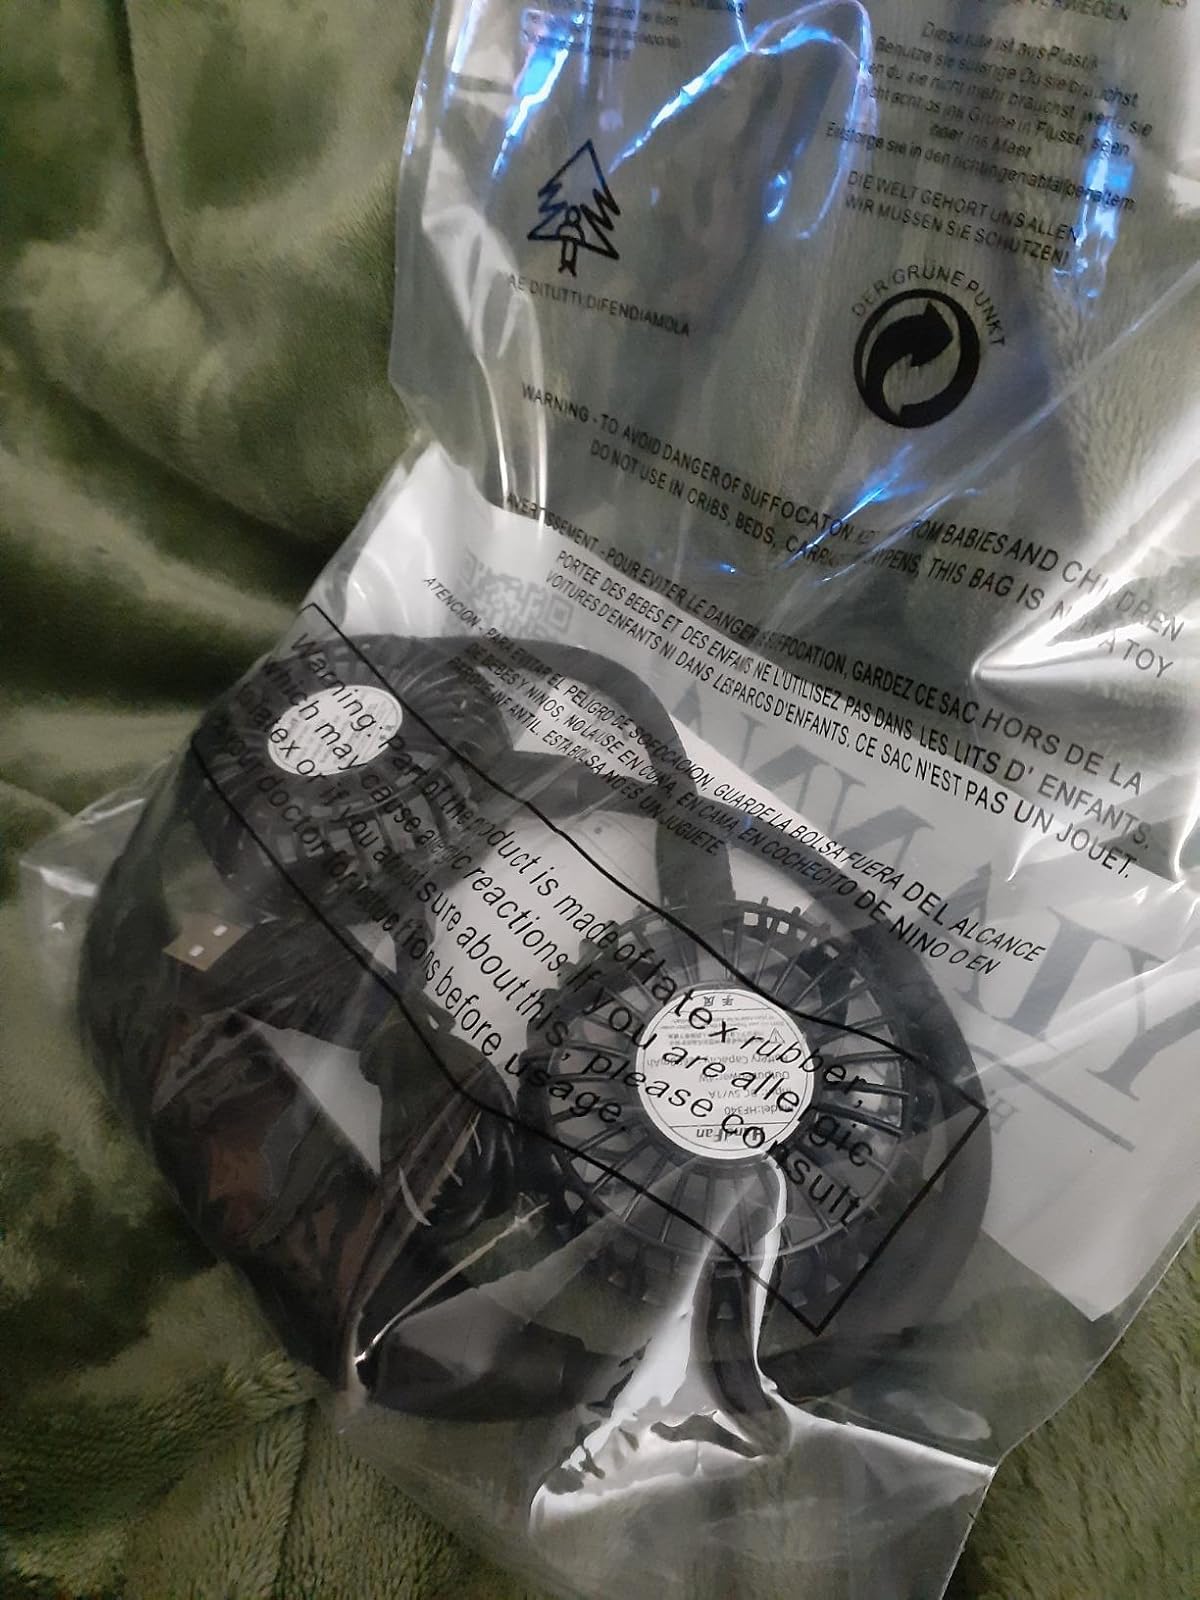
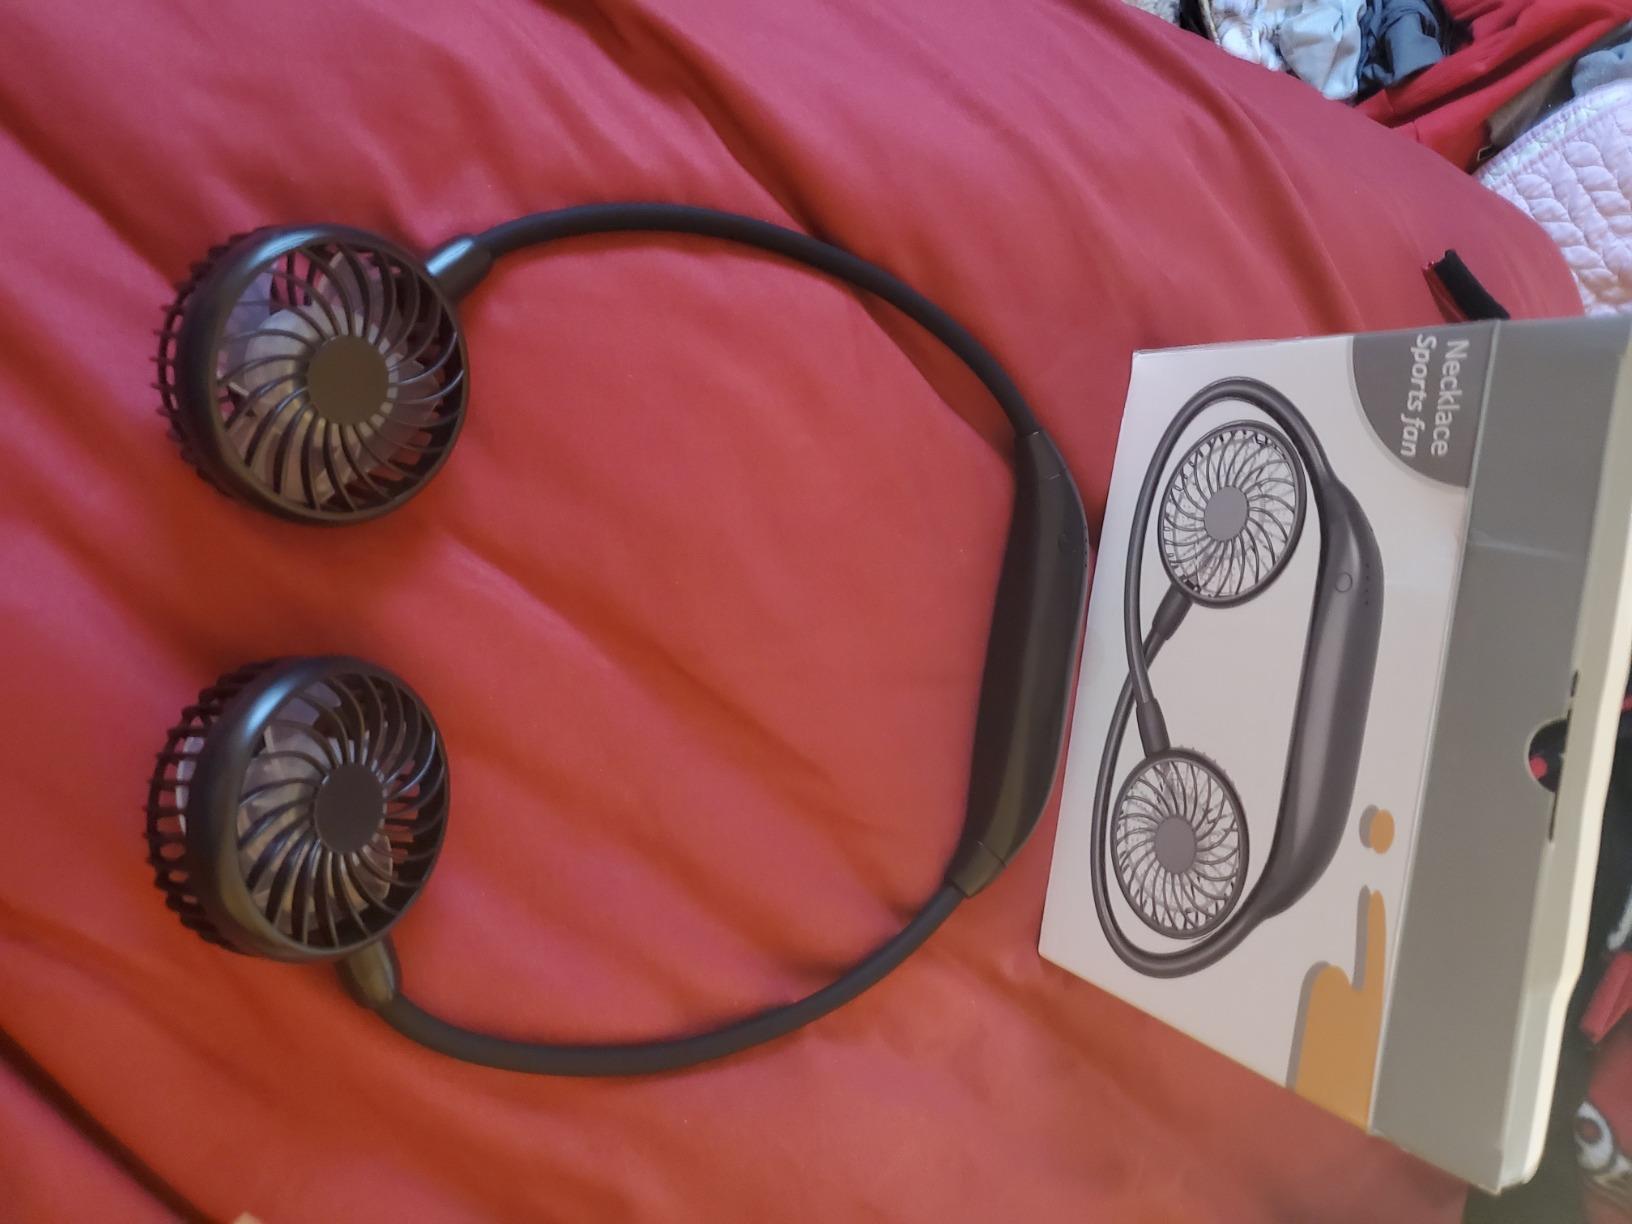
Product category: fan
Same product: yes